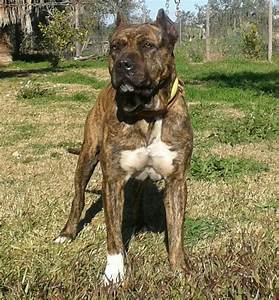
Label: cane